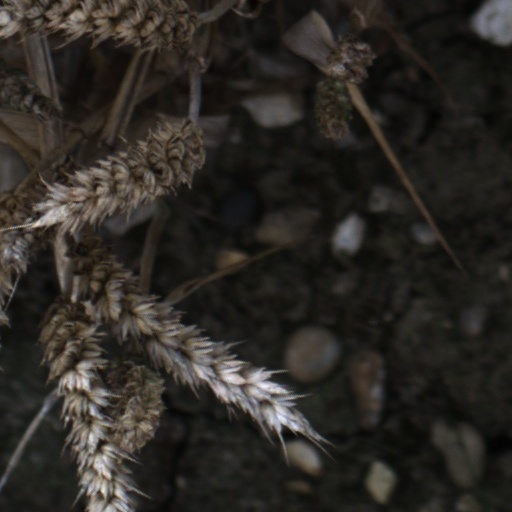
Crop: wheat